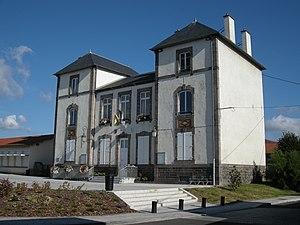
Mairie de Châteaugay
Châteaugay est une commune française située dans le département du Puy-de-Dôme, en région Auvergne-Rhône-Alpes. Elle fait partie de l'aire urbaine de Clermont-Ferrand.